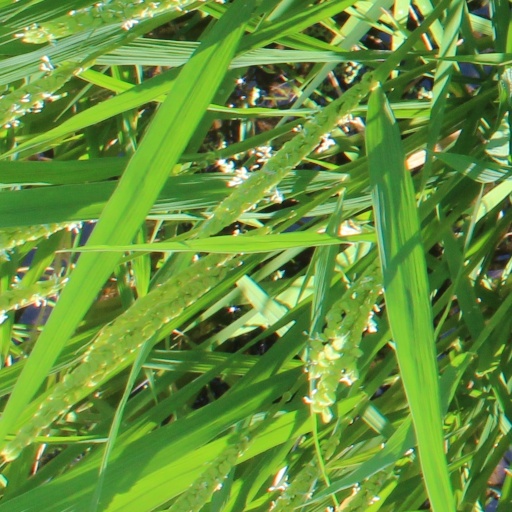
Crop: rice